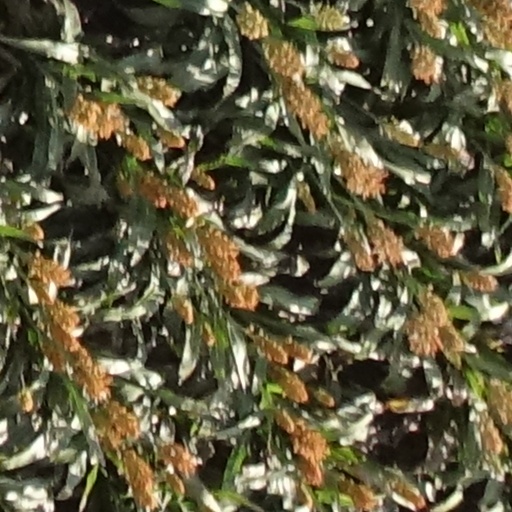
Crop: sorghum